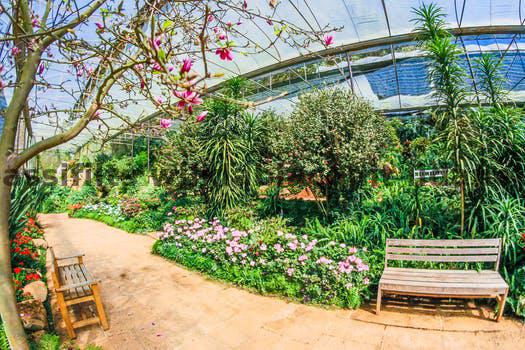
Label: Watermark